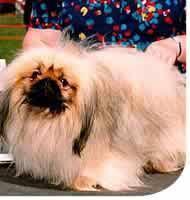
Pekinese